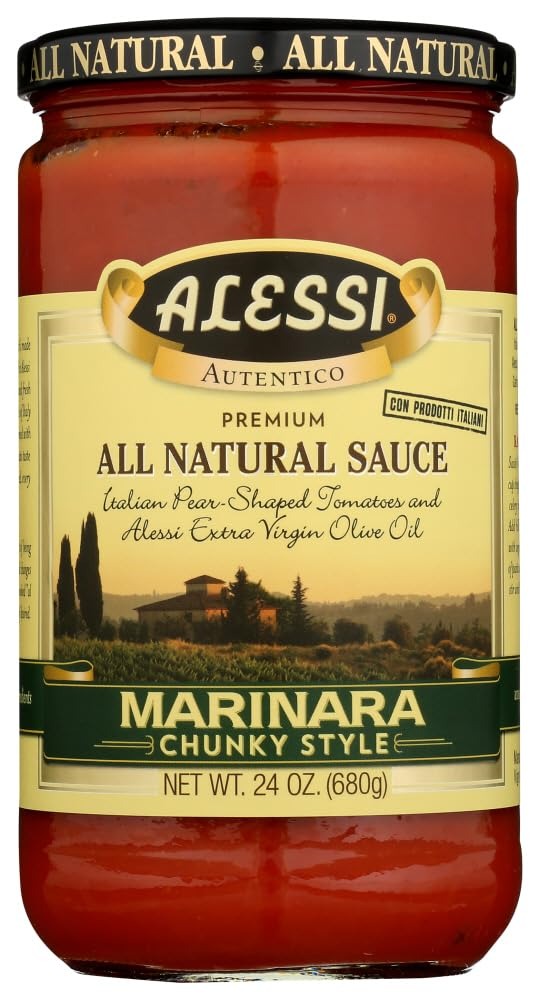
Item Name: Alessi Pasta Sce, Chky Marinara, 24-Ounce (Pack of 3)
Value: 72.0
Unit: Ounce

Price: 46.78